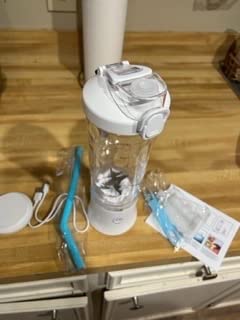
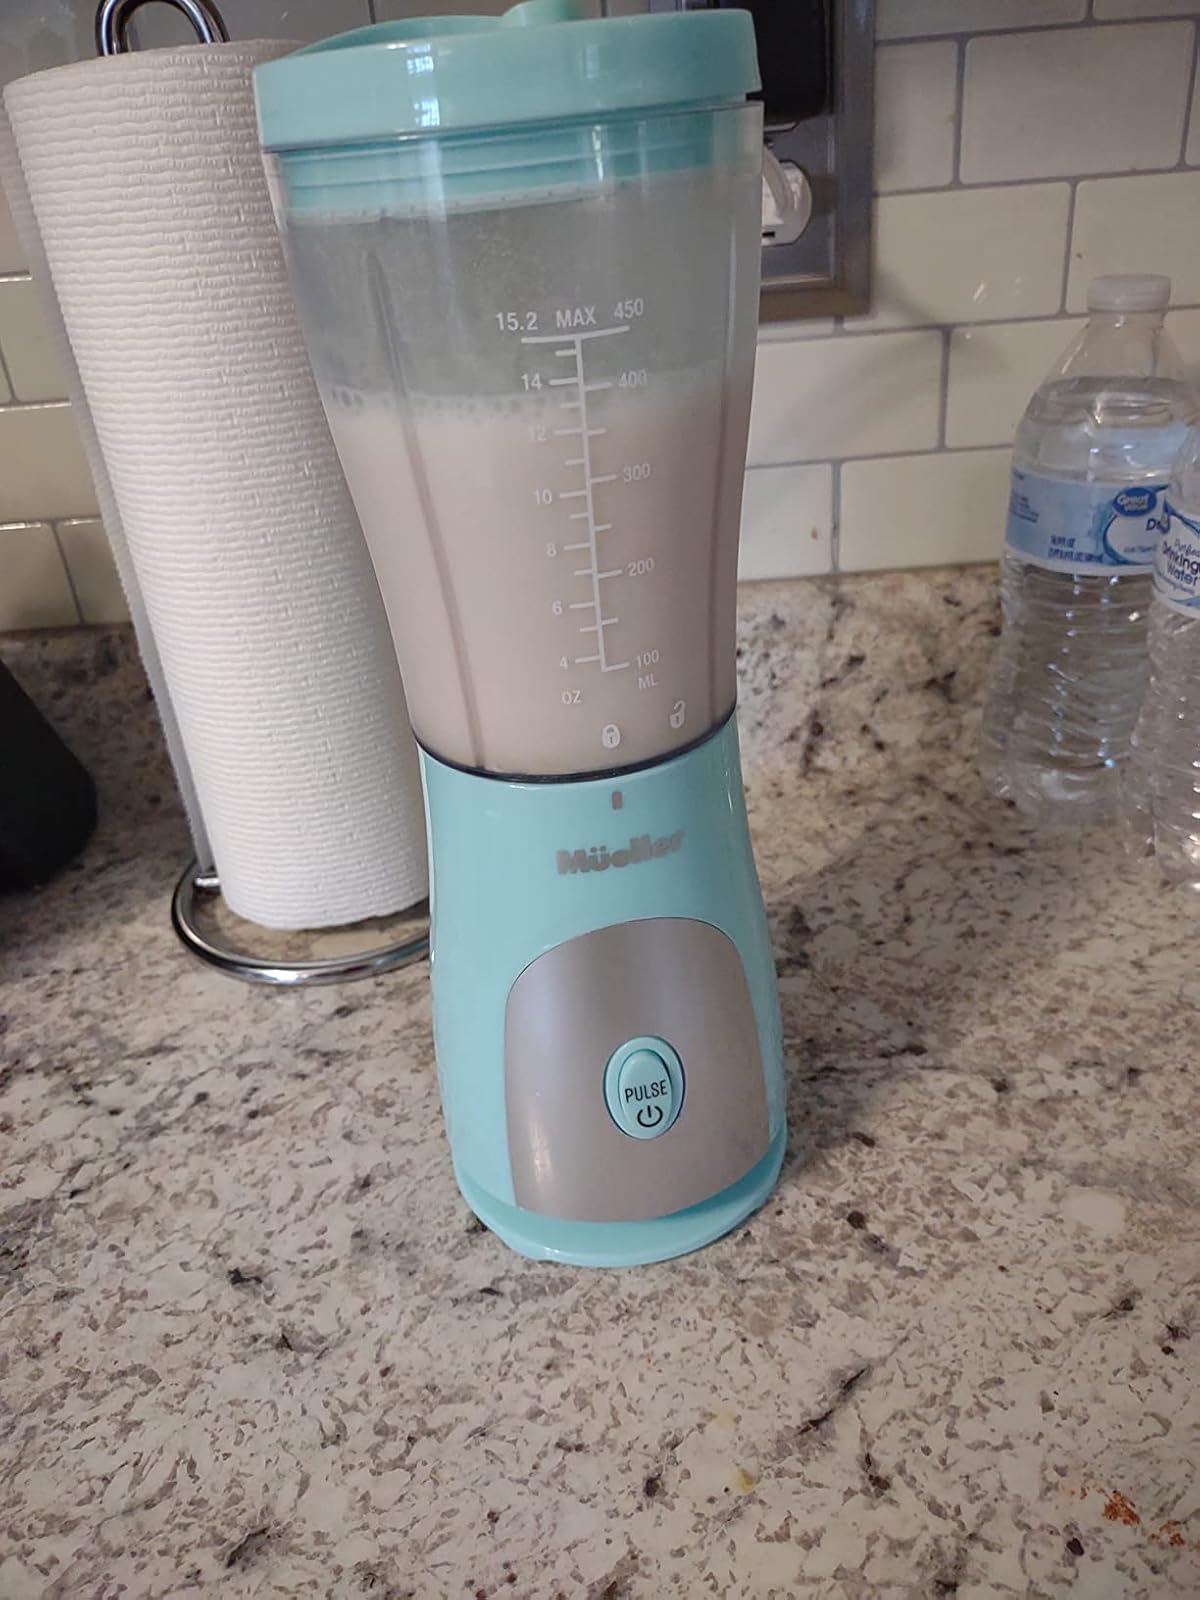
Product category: items_blender
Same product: no